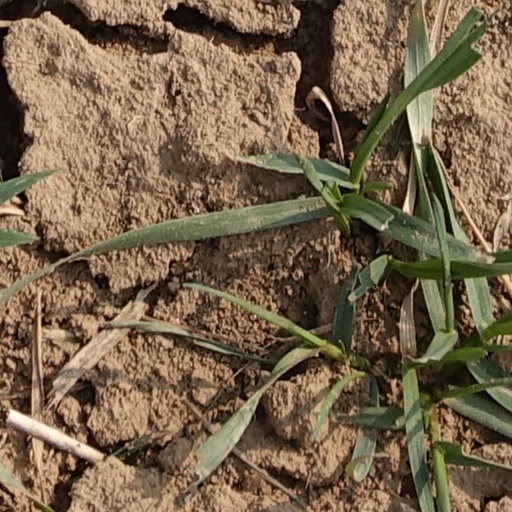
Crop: wheat